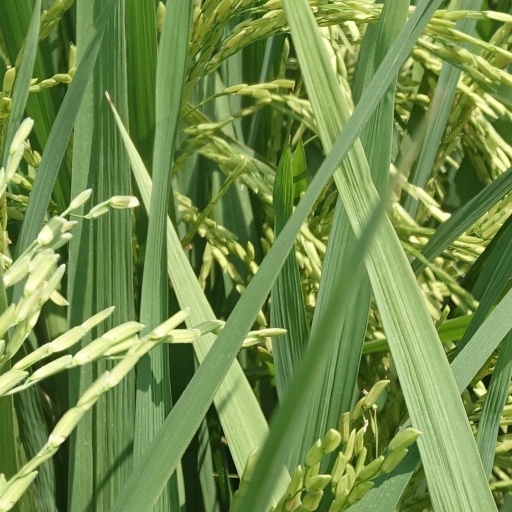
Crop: rice